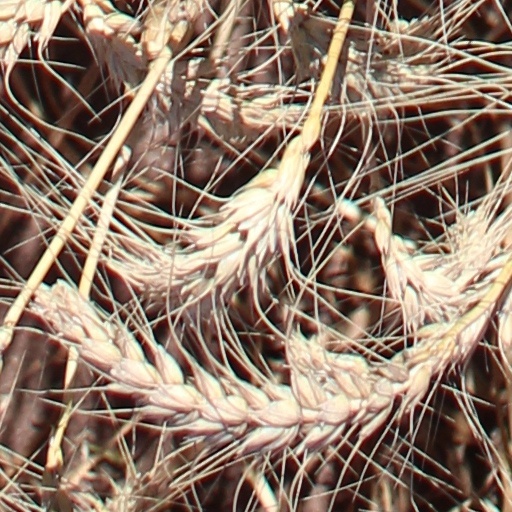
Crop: wheat